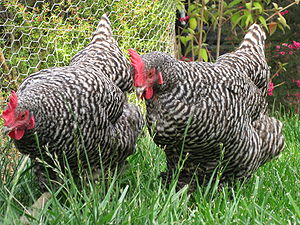
Plymouth Rock / Galleri
Plymouth Rock er en hønserace, der stammer fra USA. Hanen vejer 3-3,5 kg og hønen vejer 2,5-3 kg. De lægger lysebrune æg à 55-60 gram. Racen findes også i dværgform.